History of role-playing games

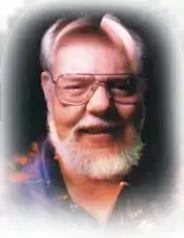
Dave Arneson, co-author of "Dungeons & Dragons", the first modern role-playing game

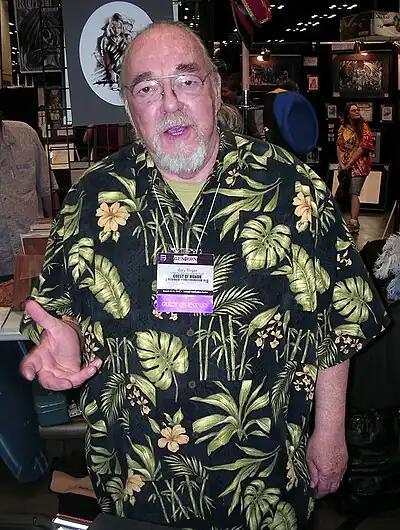
Gary Gygax, co-author of "Dungeons & Dragons", the first modern role-playing game

The first commercially available role-playing game, "Dungeons & Dragons" ("D&D"), was published in 1974 by Gygax's TSR which marketed the game as a niche product. Gygax expected to sell about 50,000 copies. After establishing itself in boutique stores it developed a cult following among college students and SF fandom. The game's growing success spawned cottage industries and a variety of peripheral products. In a few years other fantasy games appeared, some of which having a similar look and feel of the original game. One of the earliest competitors was "Tunnels and Trolls" (1975).